Lactarius fuliginosus

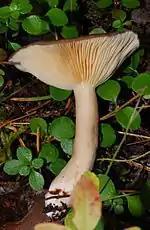
Mature gills are creamy ochre coloured; the stipe base is lighter coloured at the base and immediately under the gills.

The cap is convex to flattened, sometimes with a small central depression, and measures in diameter. The surface of the cap is dry, smooth, and has a velvety texture. It sometimes develops small wrinkles in the center, while the cap margin develops irregular grooves in maturity. Its colour is buff to grayish-brown to dark fawn, sometimes with darker spots and a lighter margin. The crowded gills have an adnate to slightly decurrent attachment to the stipe. They have an olive-buff to pinkish-buff colour, and stain pinkish. The cylindric stipe measures long by thick and tapers to the base. Its surface texture is similar to the cap, but is coloured paler, and is whitish near the top. The flesh is whitish, but stains pinkish where injured; it is thick and firm in the cap and stipe. It has no significant odor and a mild to slightly acrid taste. The mushroom's sparse latex is white but dries pinkish, imparting that colour when it stains the gills and flesh. "Lactarius fuliginosus" is not edible, and may be somewhat poisonous.